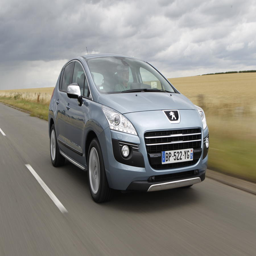
a brief history of hybrid and electric vehicles - picture special